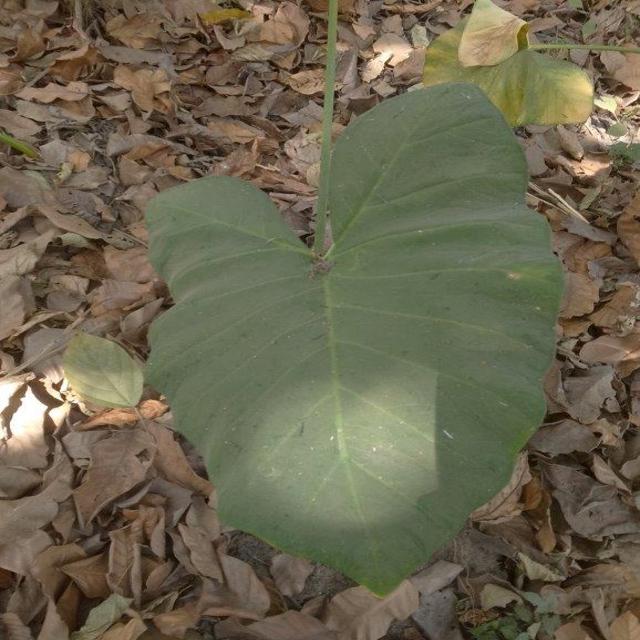
Label: Healthy